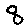
Label: 8